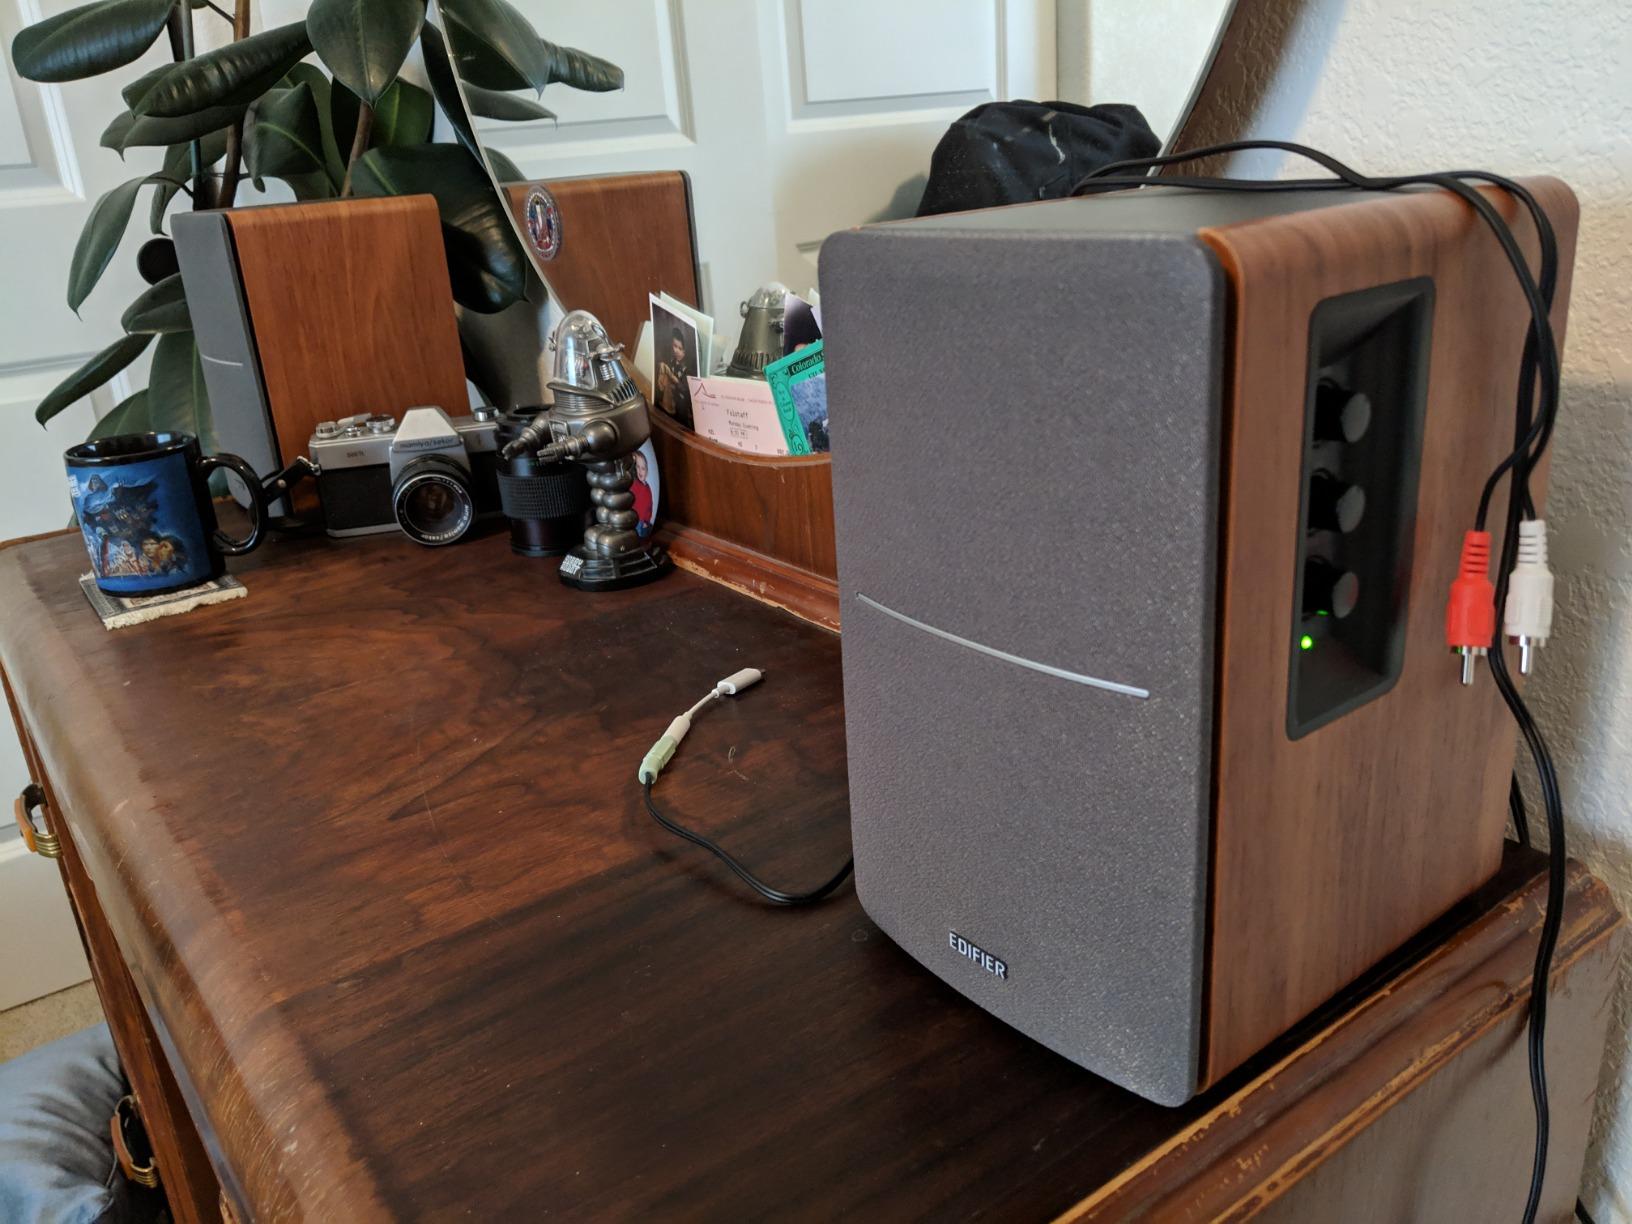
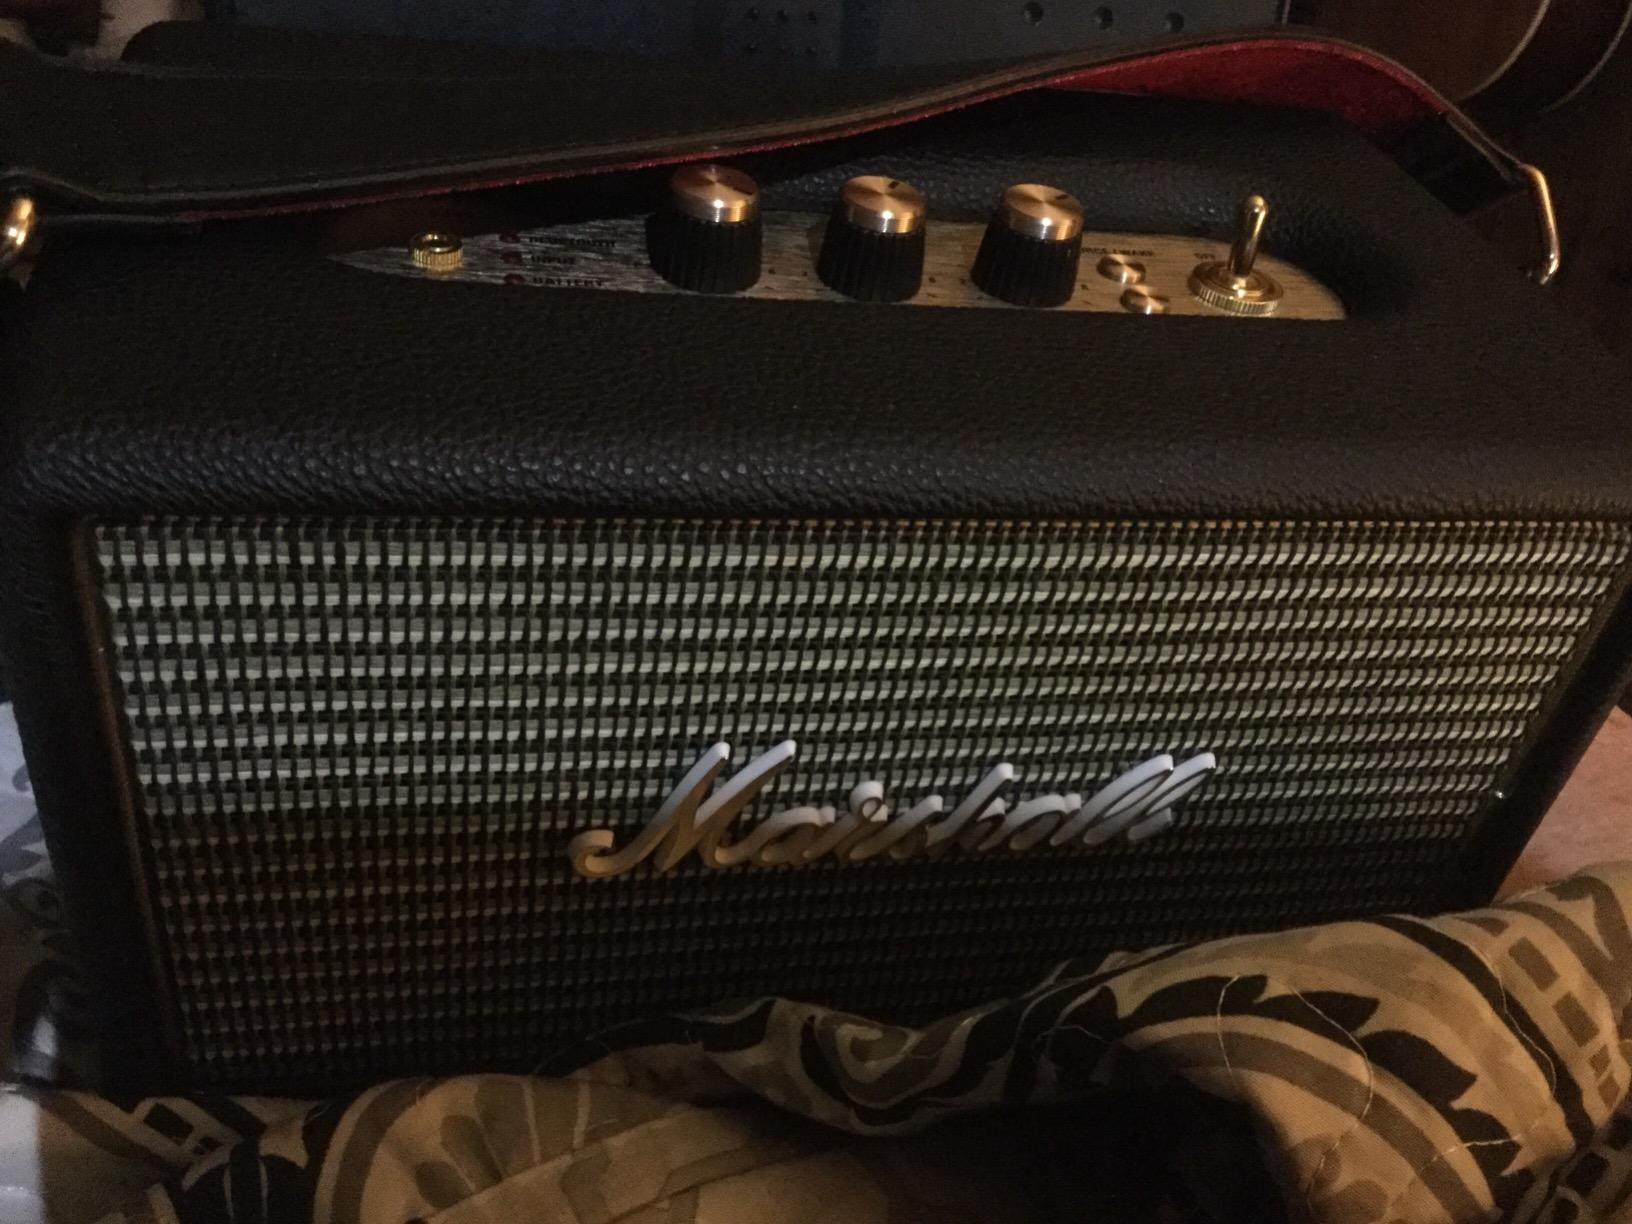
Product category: speaker
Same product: no